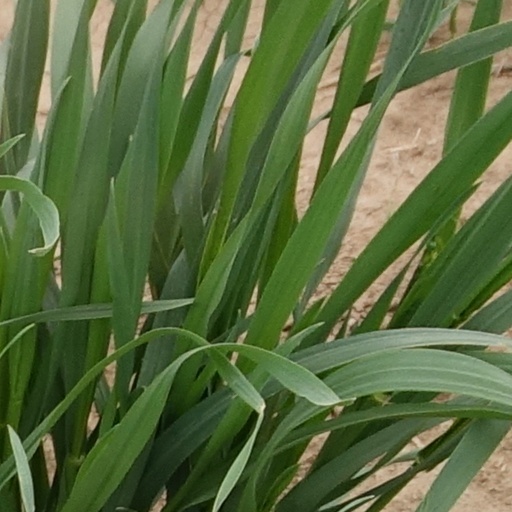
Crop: wheat